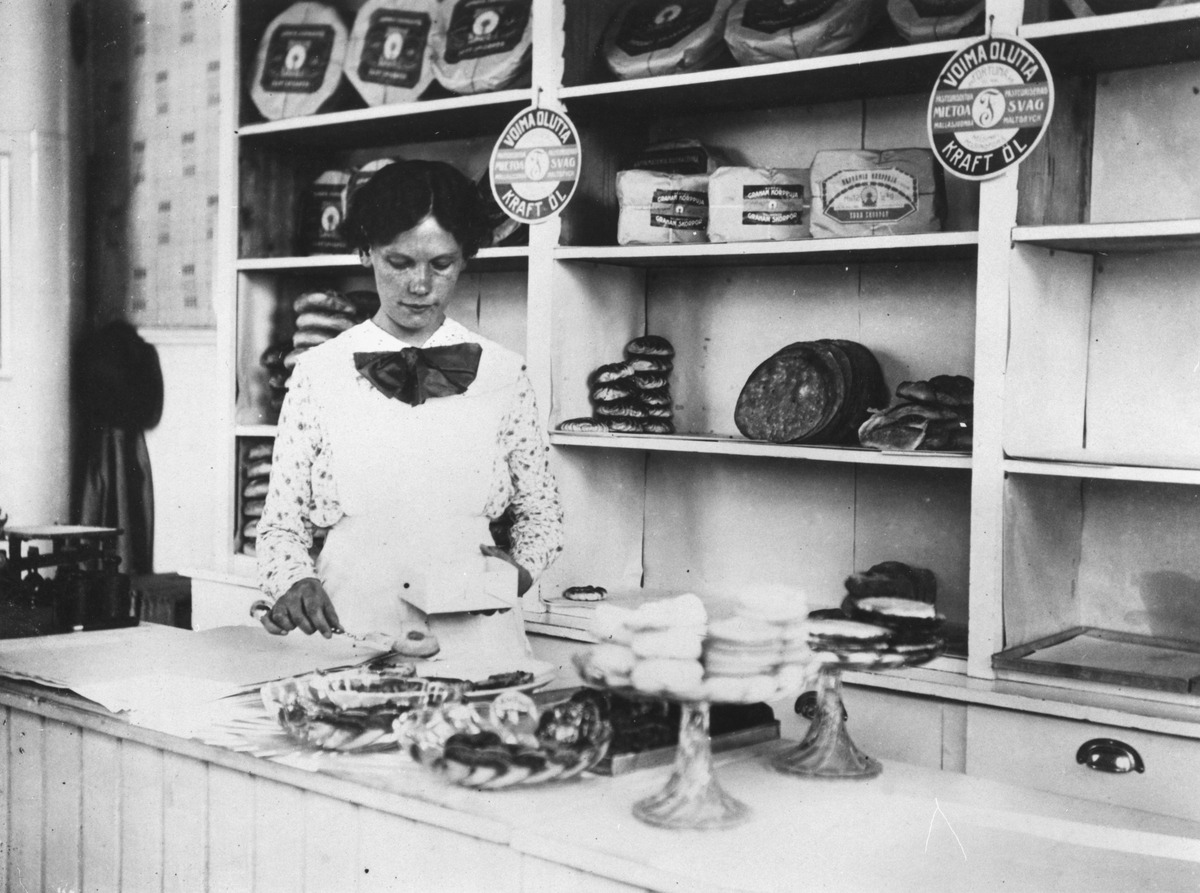
Maito- ja leipämyymälä Hermannissa
sisällön kuvaus: Maito- ja leipämyymälä Hermannissa. Myyjä myyntitiskin ääressä. mustavalkoinen
Ajankohta: kuvausaika 1915
Paikka: Suomi, Uusimaa, Helsinki, Hermanni Helsinki
Aiheet: myymälät, myyjät, leipä, leivonnaiset